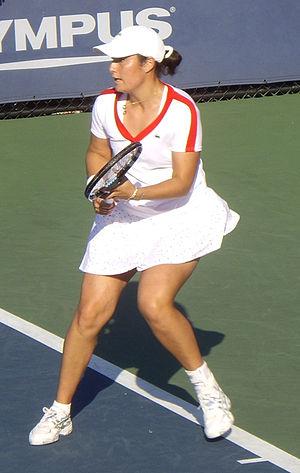
Stéphanie Cohen-Aloro, née le 18 mars 1983 à Paris, est une joueuse de tennis française, professionnelle du 15 octobre 2001 au 10 février 2011.